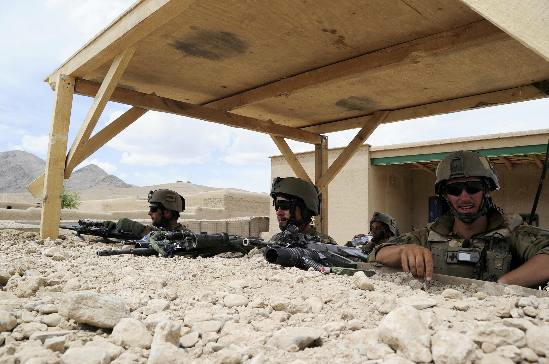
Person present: Yes